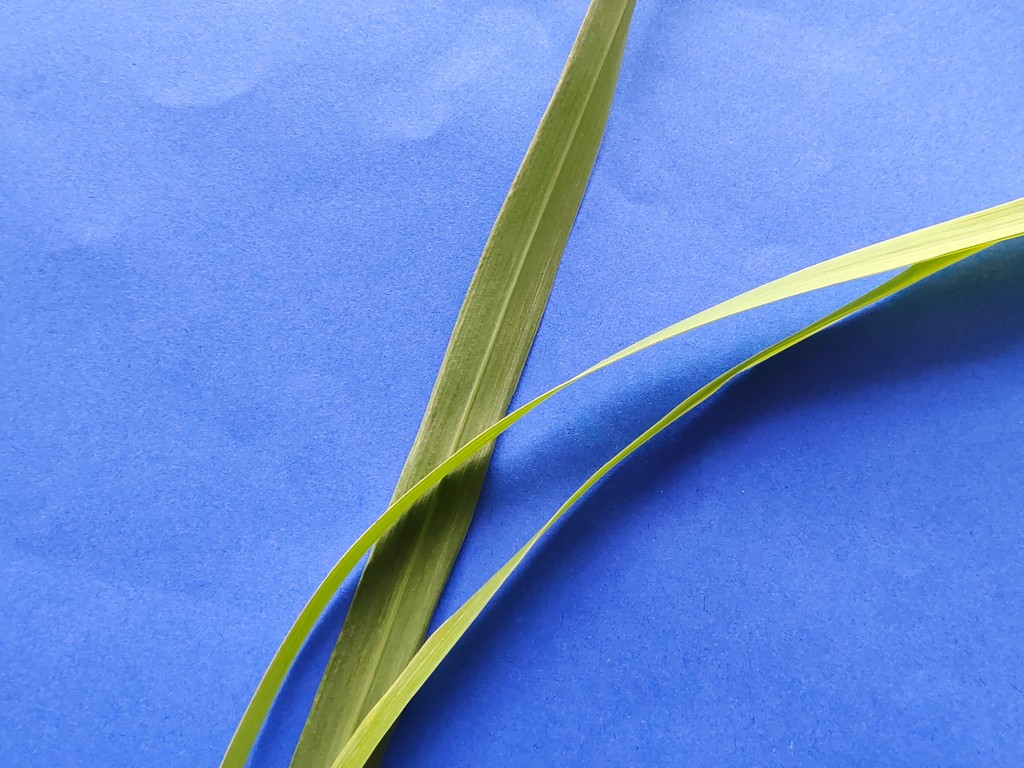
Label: Healthy